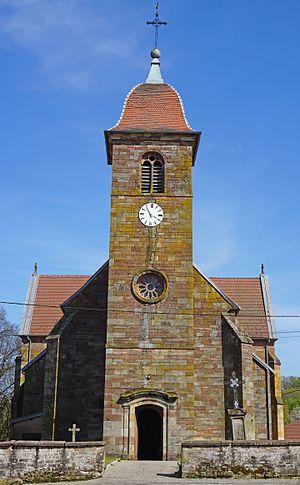
Église Saint-Martin de Lomont.
Lomont est une commune française située dans le département de la Haute-Saône, en région Bourgogne-Franche-Comté.